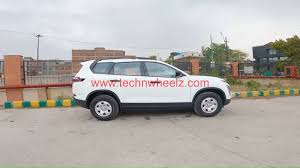
Label: noambulance